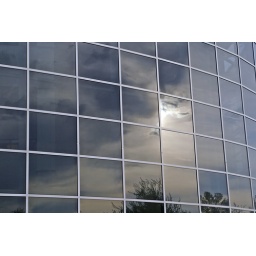
A cloudy day reflected in the windows of the Law School building at UNLV.